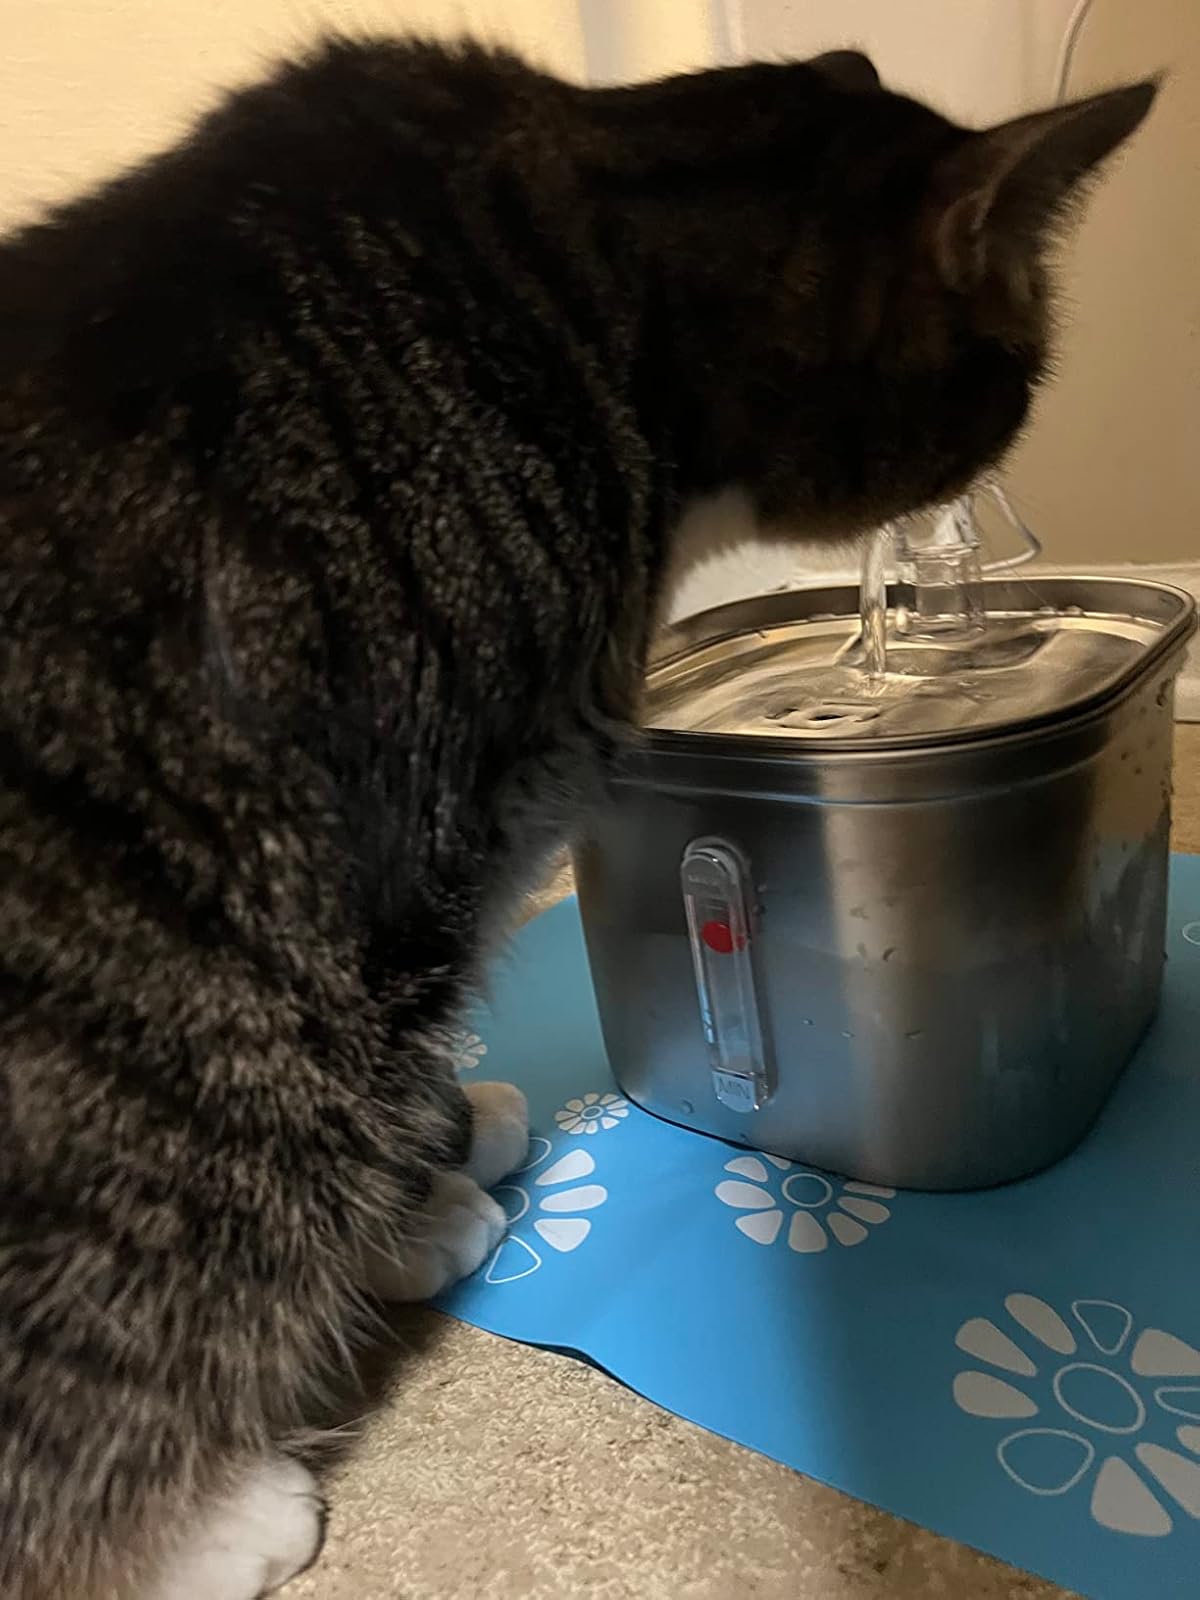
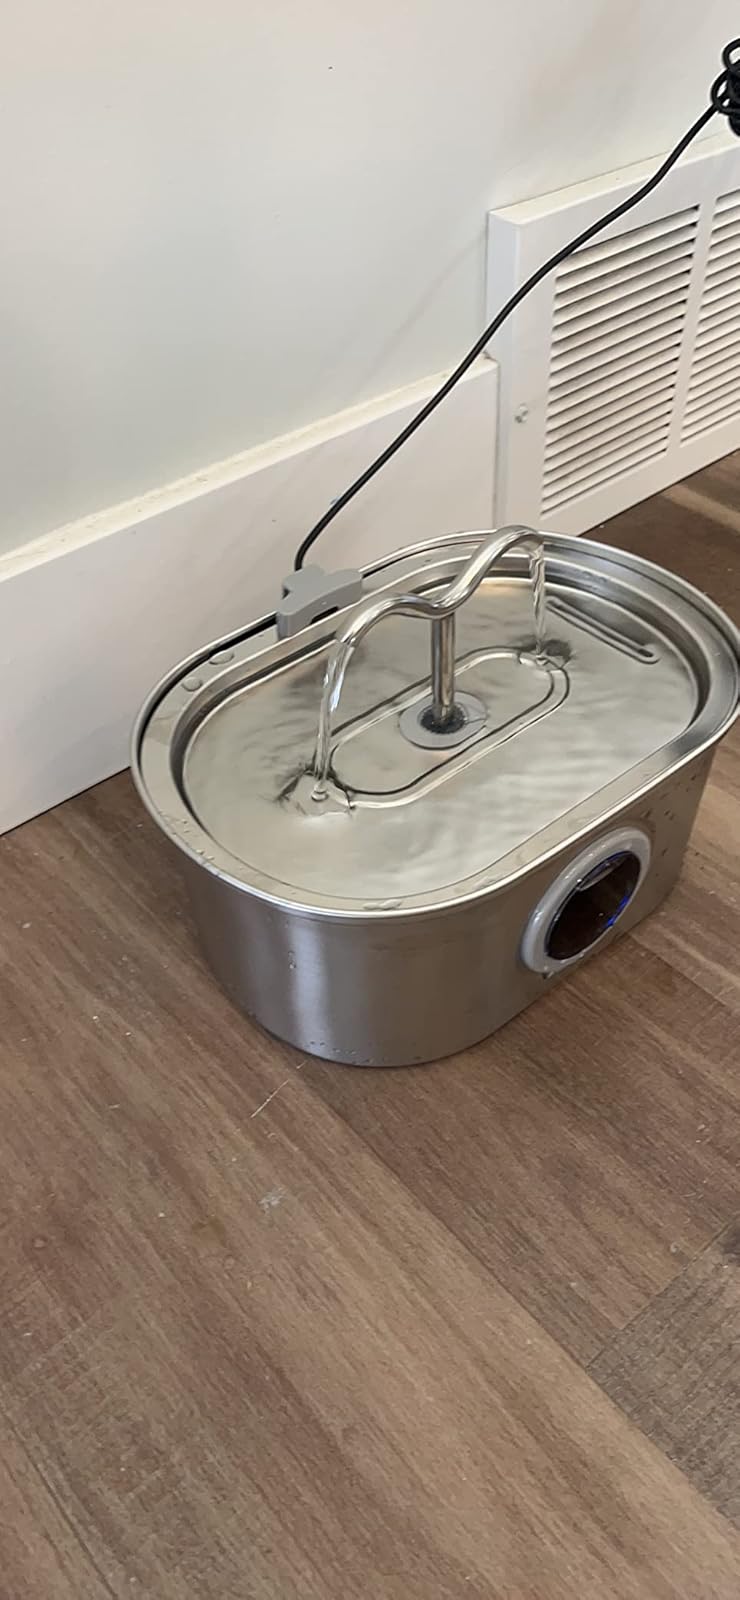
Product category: items_bowl
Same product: no